James G. Strong

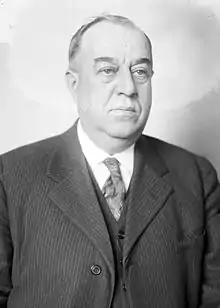

James George Strong (April 23, 1870 – January 11, 1938) was a U.S. Representative from Kansas.